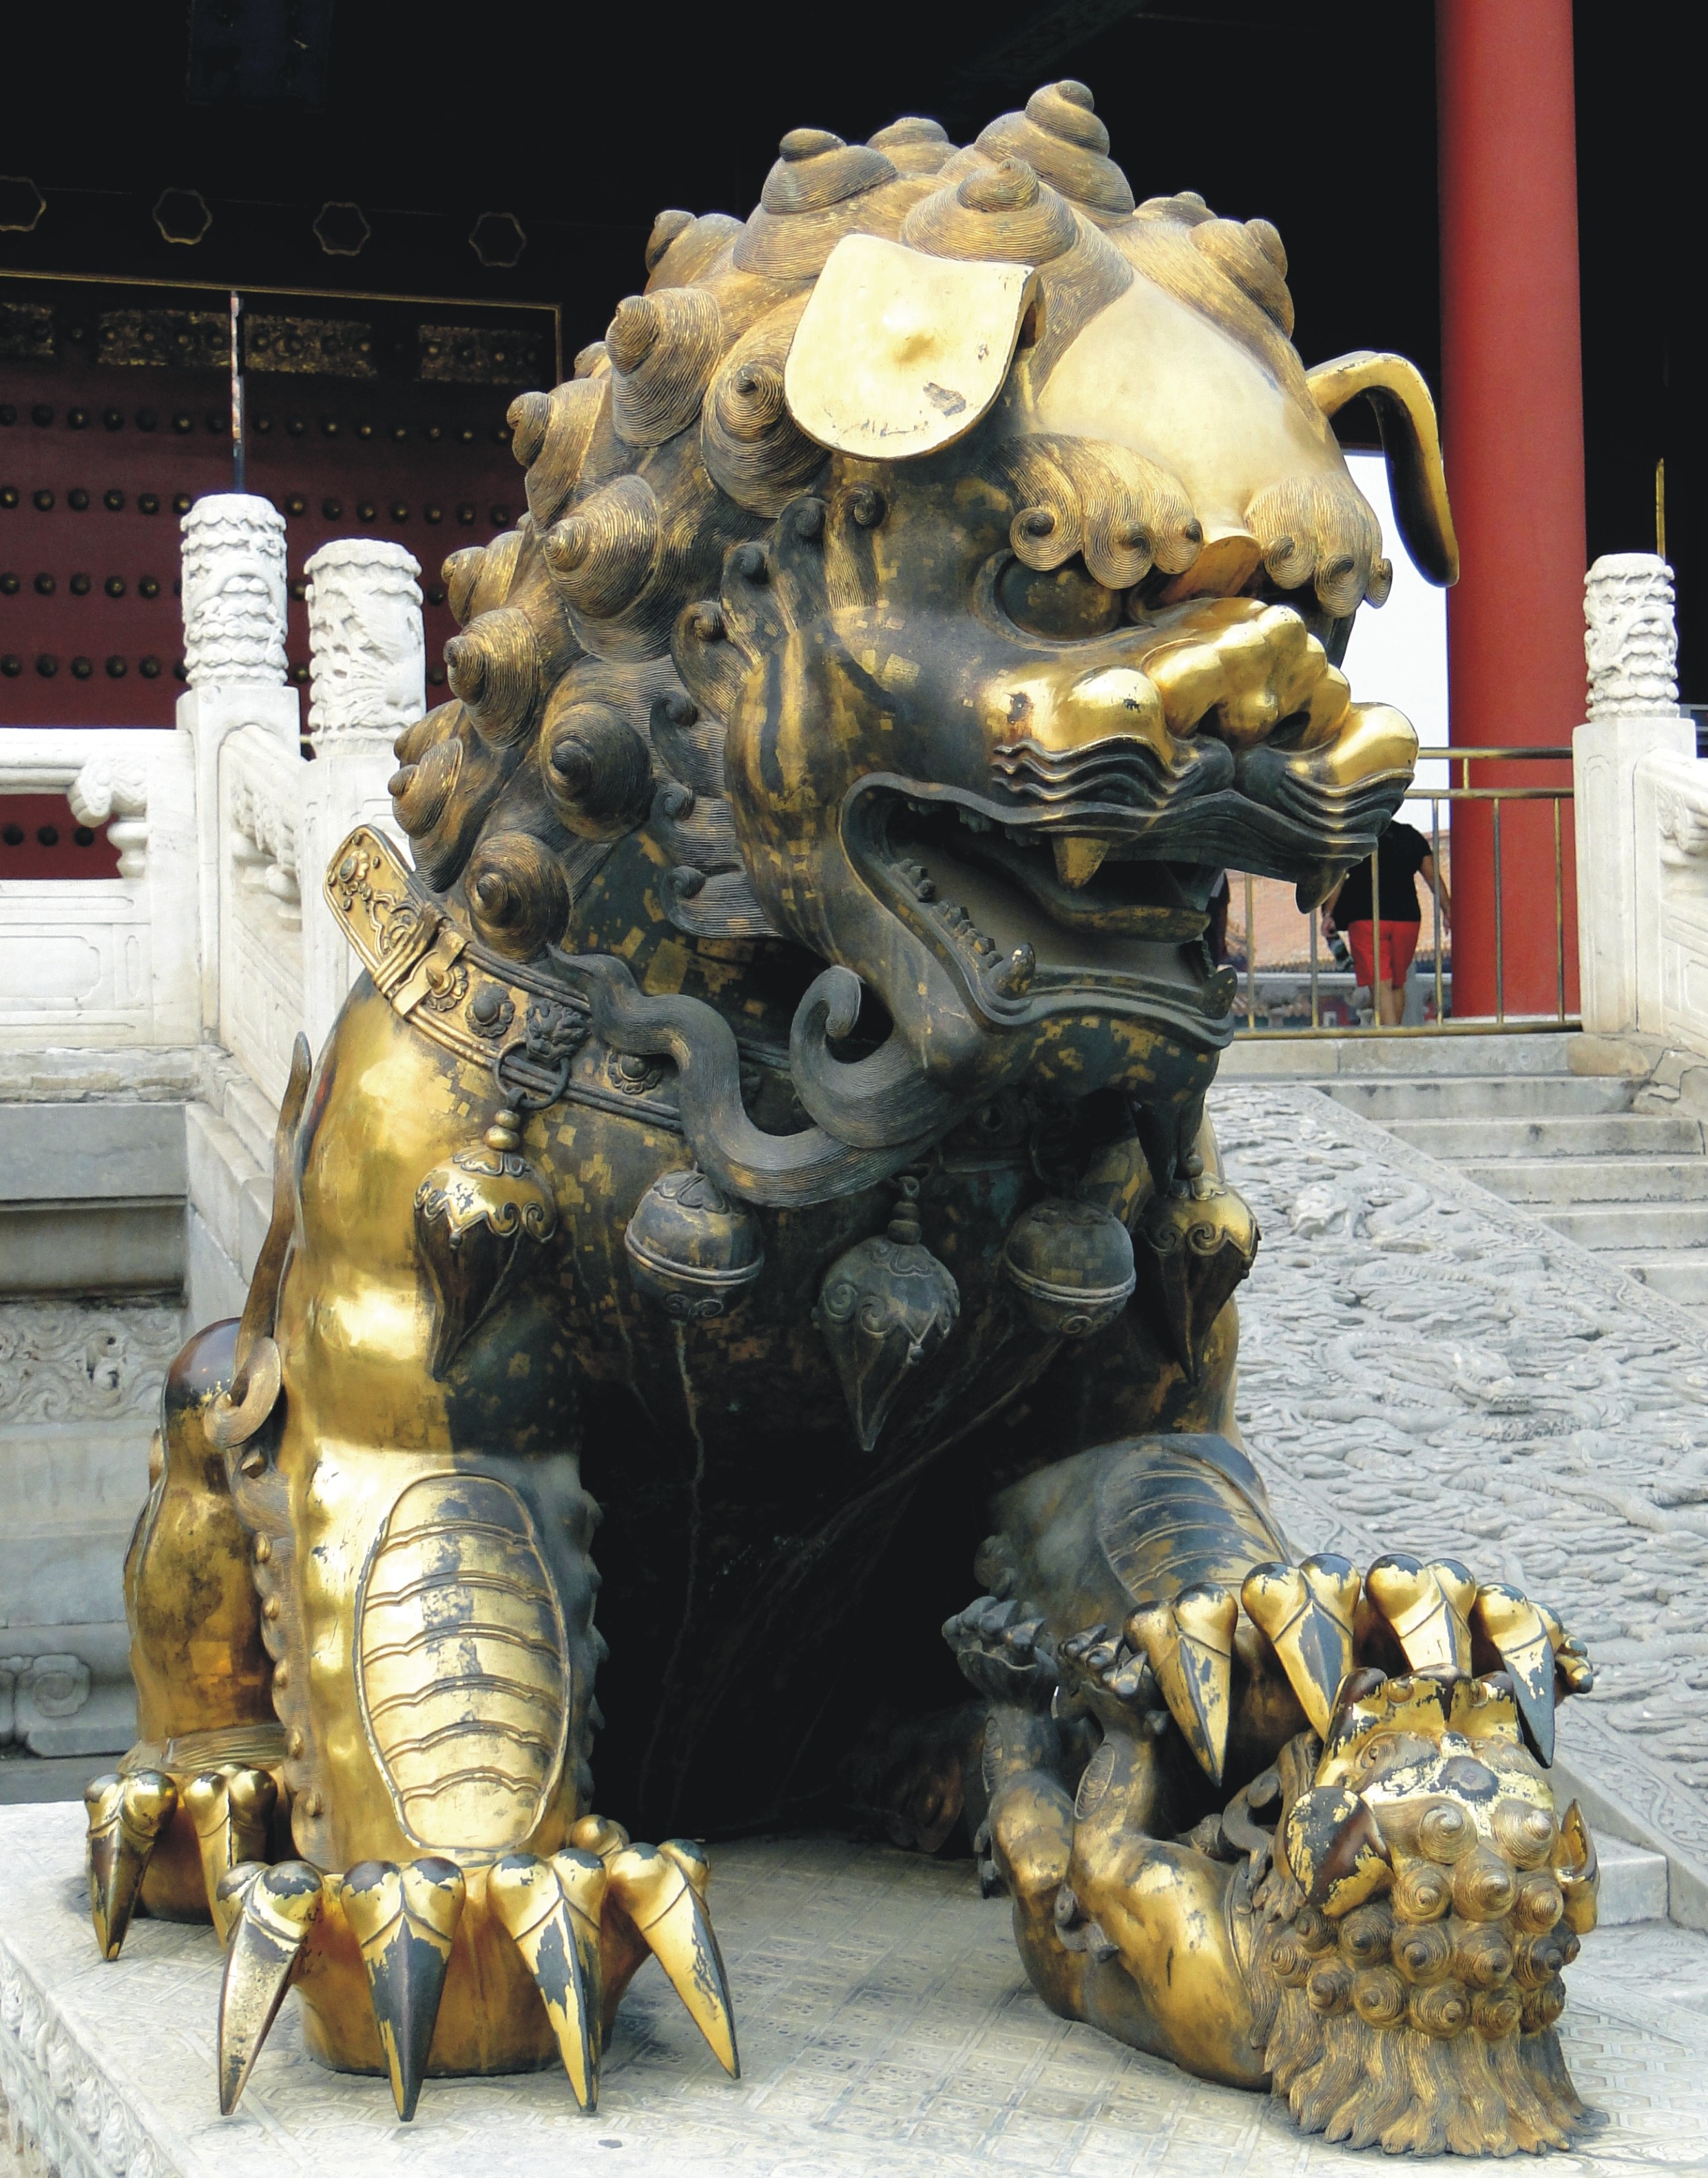
monument, statue, lion, sculpture, art, temple, copper, beijing, scene, carving, views, mythology, antiquity, the scenery, the national palace museum, street photography, china wind, artistic conception, ancient history